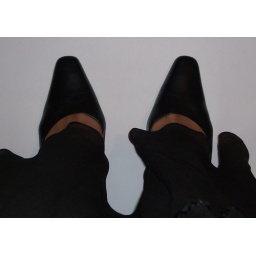
My feet in pointed bellini shoes with black skirt